United States men's national rugby sevens team

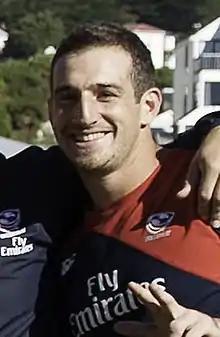
Zack Test

The 2011–12 season saw significant changes for the U.S. The team turned professional in January 2012, with contracts for up to 15 players. The change to professional status did not bring immediate improvement. Head coach Al Caravelli resigned, and Alex Magleby was selected as the new head coach. The U.S. finished the 2011–12 season in 11th, a slight improvement over the previous season, even though the team did not reach the quarterfinals of any of the 9 tournaments. Bright spots for the season included the emerging leadership of Shalom Suniula (captain), Zack Test (team leading 21 tries) and Colin Hawley.